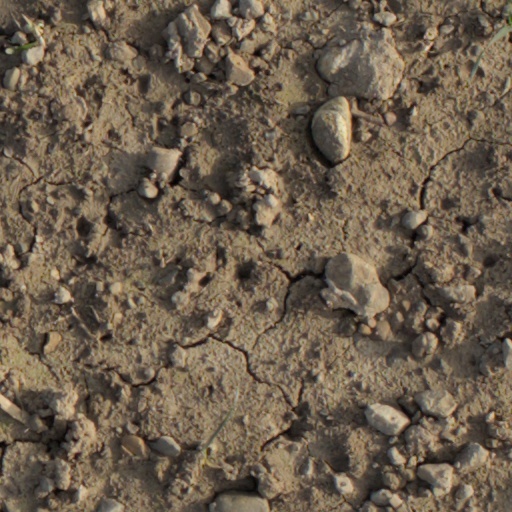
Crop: wheat